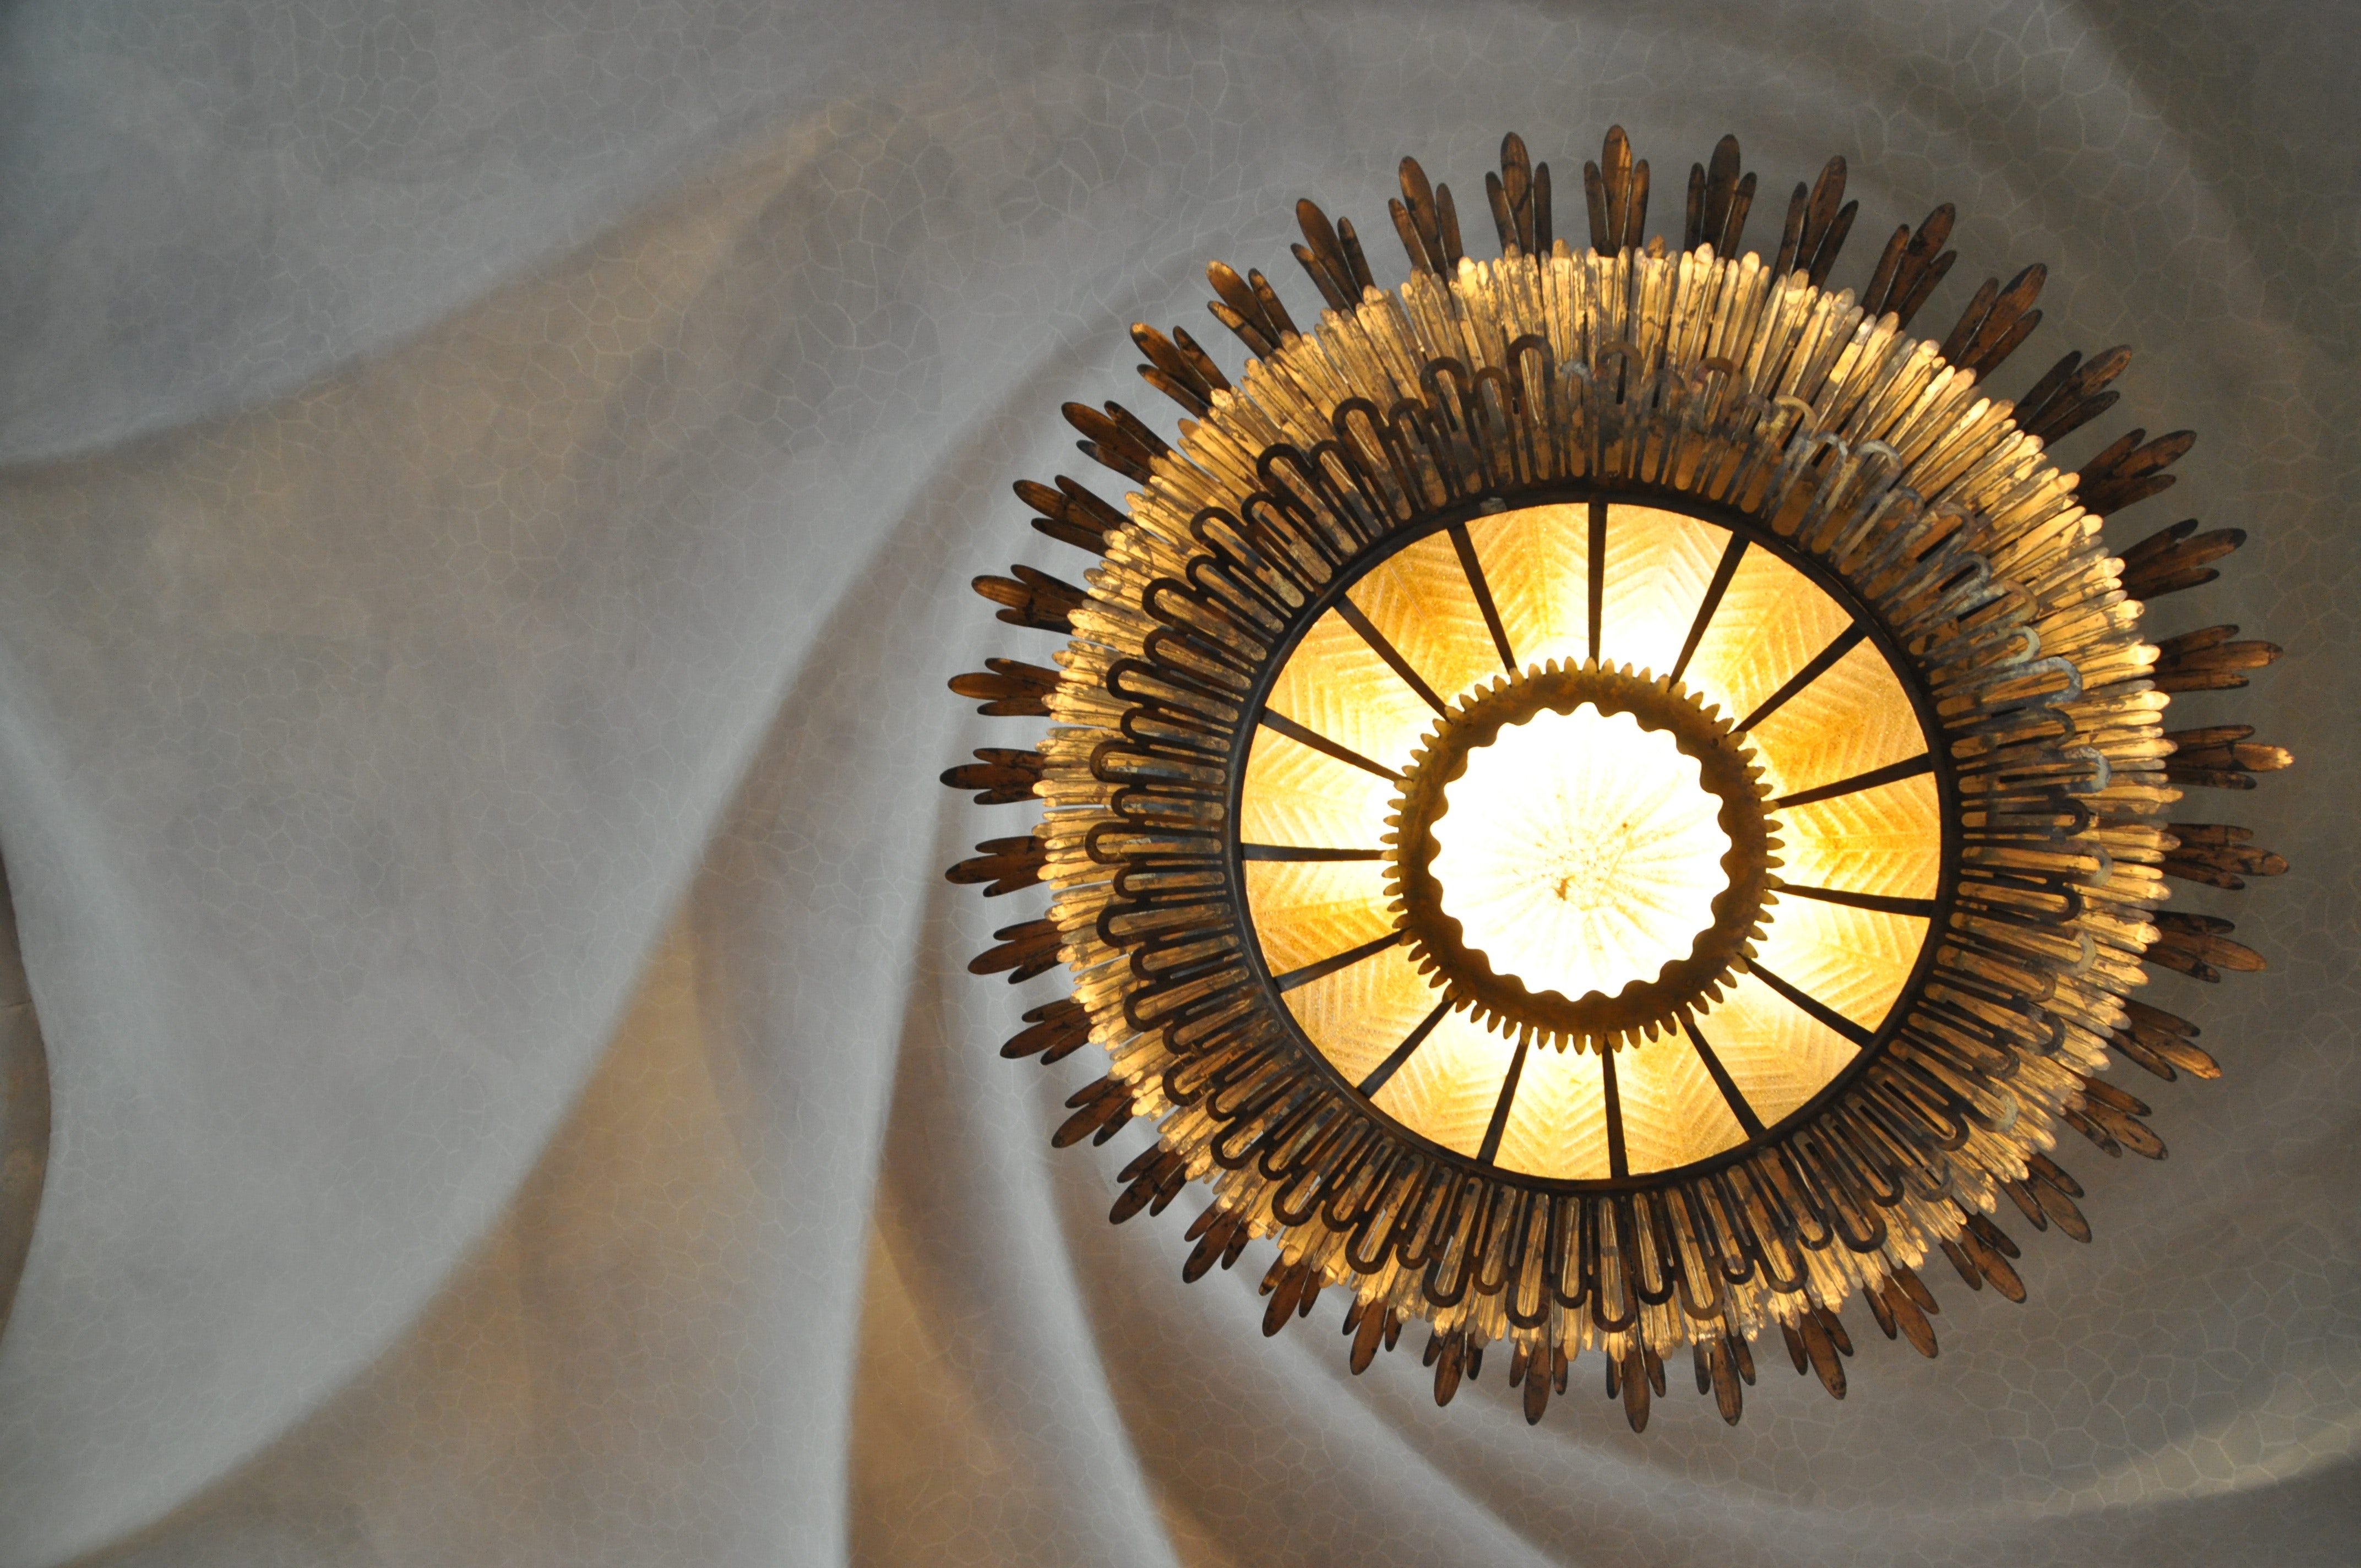
circle, ceiling, spiral